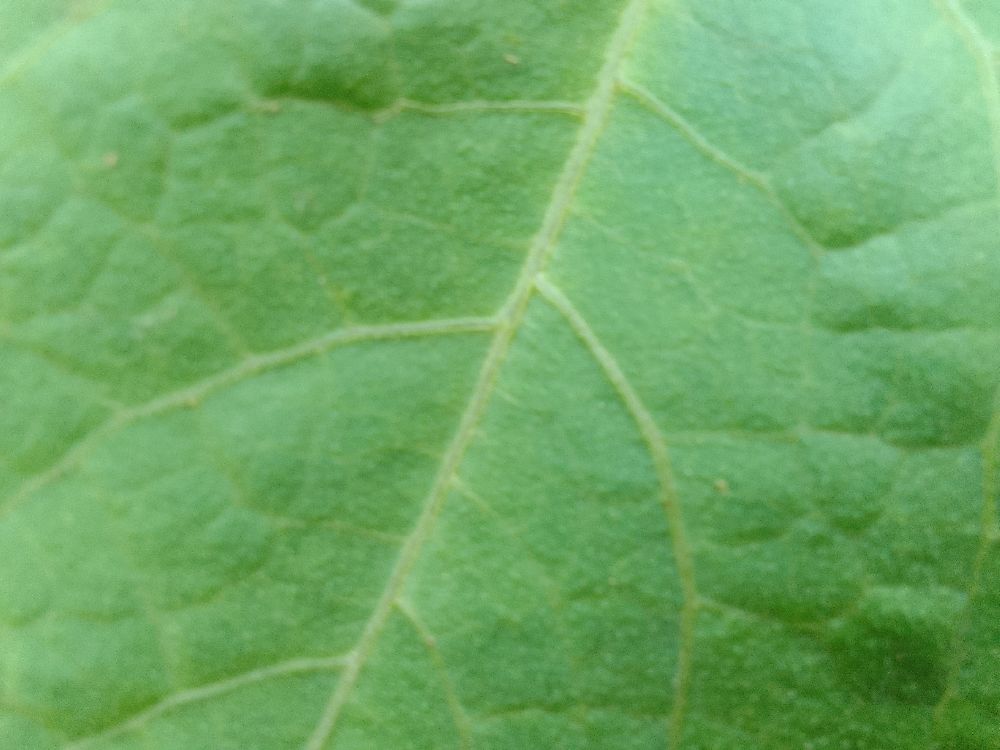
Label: healthy